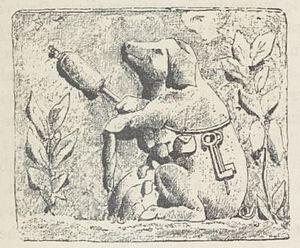
Bas-relief du XVIème siècle aujourd'hui conservé au musée de Cluny à Paris.
La Mi-Carême à Paris, longtemps appelée également Fête des Blanchisseuses, est de facto au moins depuis le XVIIIᵉ siècle la fête des femmes de Paris dans le cadre du très féminin Carnaval de Paris.